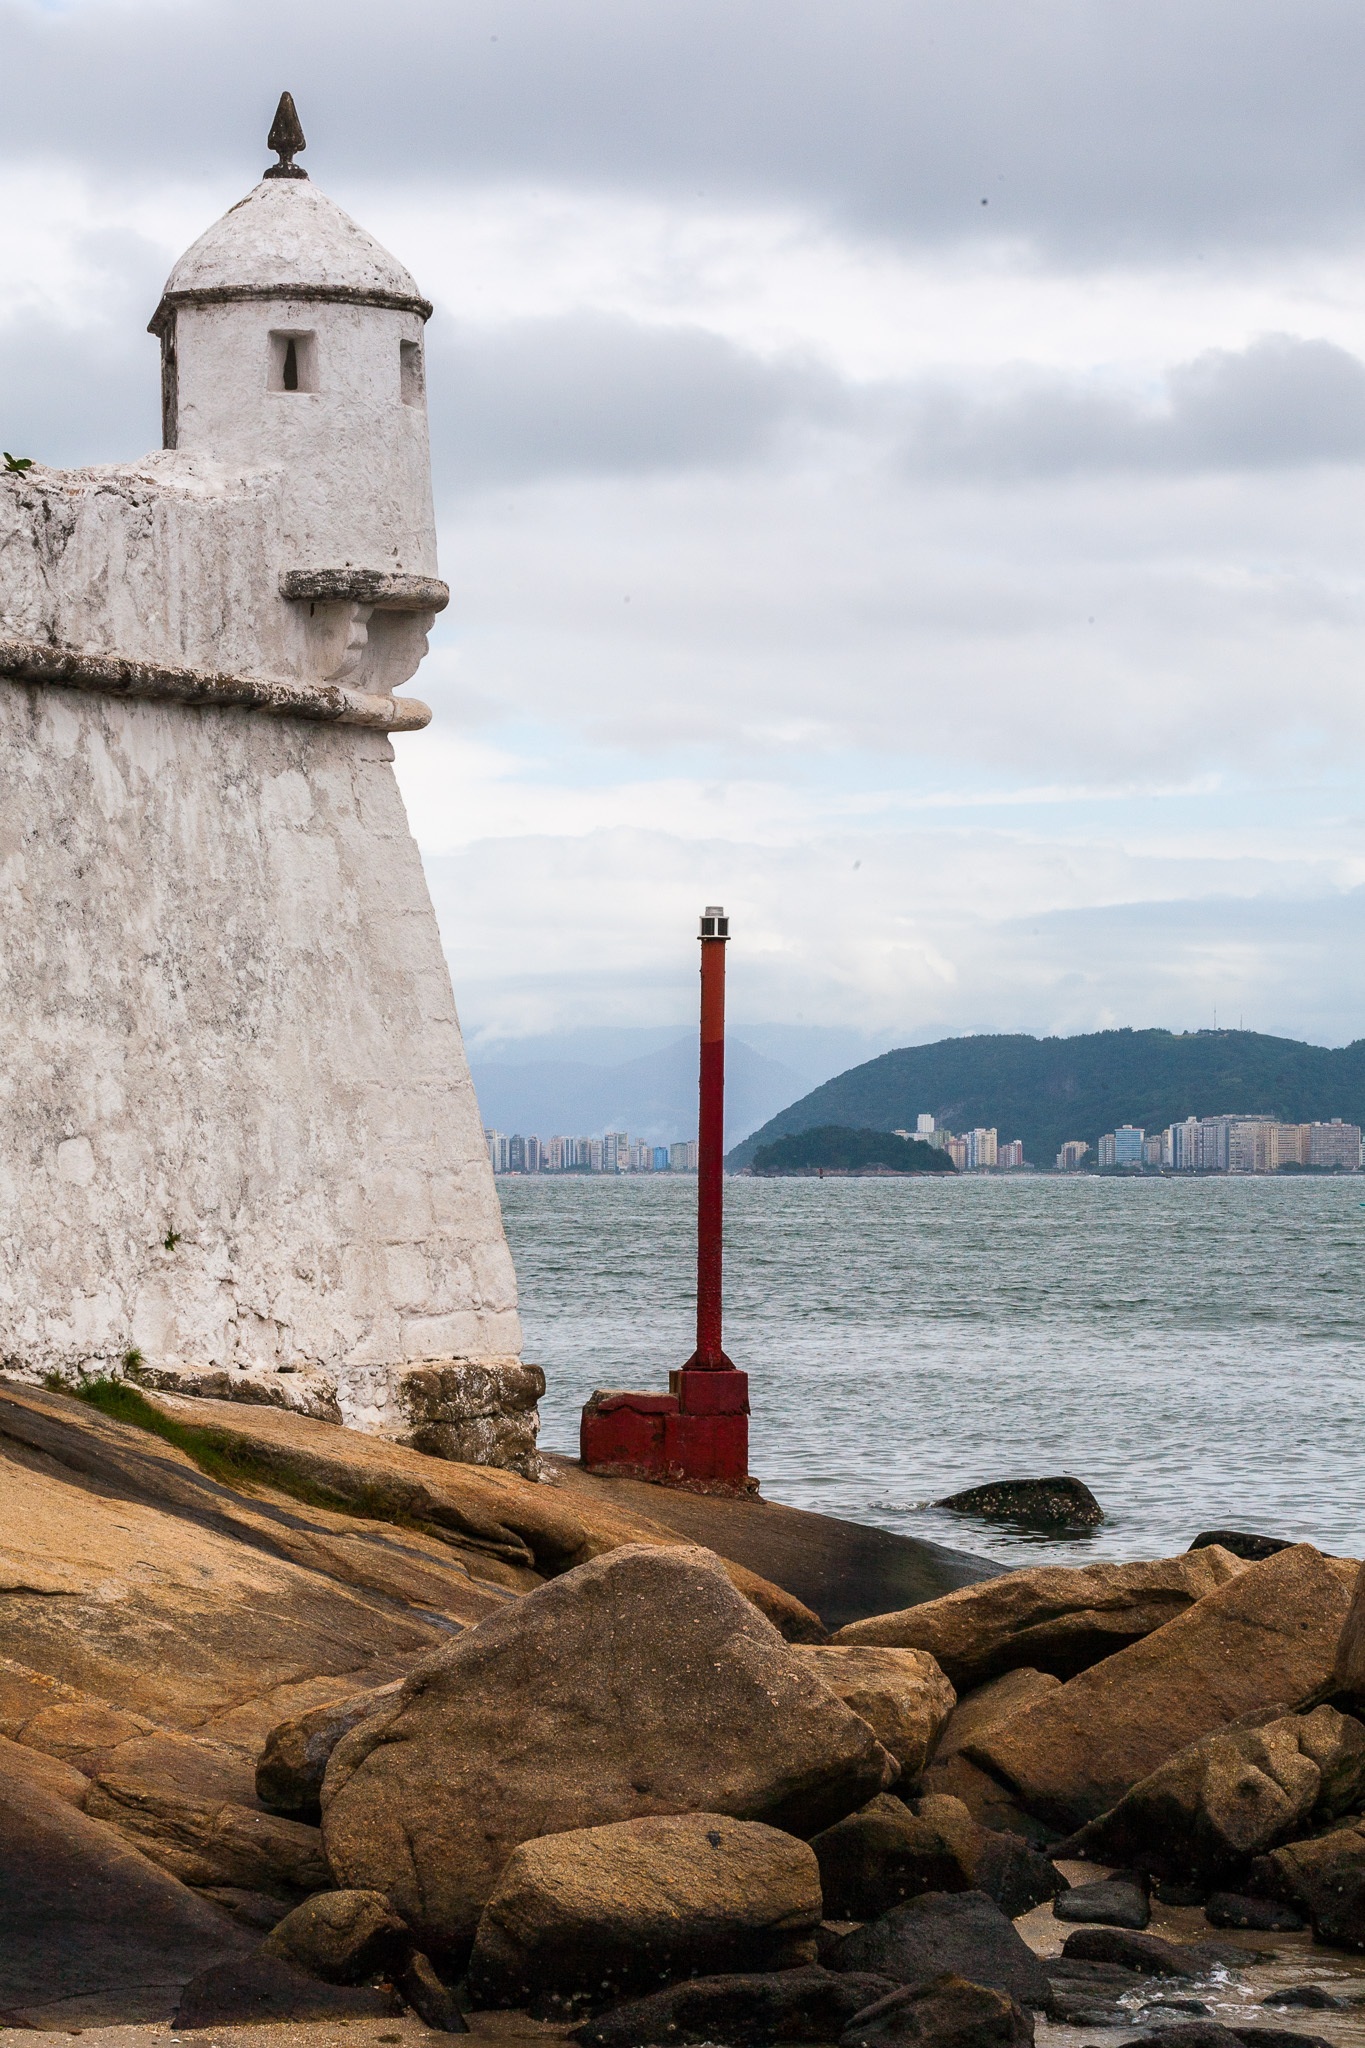
sea, coast, water, rock, ocean, lighthouse, shore, cove, tower, bay, brazil, breakwater, cape, guaruj, strong bar